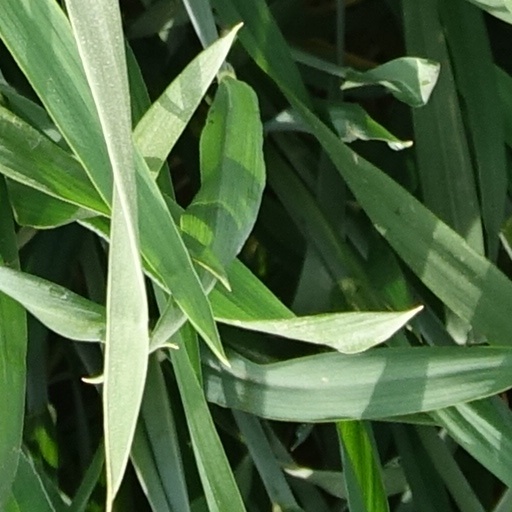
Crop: wheat